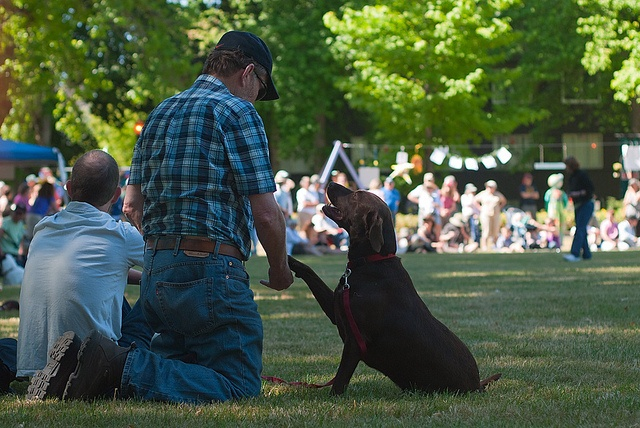
A man kneeling down on his knees in front of a dog.
some people on the grass a brown dog and trees
Man interacting with dog at outdoor event in park.
A dog offers his paw to be held for a man in a plaid shirt.
man on knees in grass shaking hands with dog